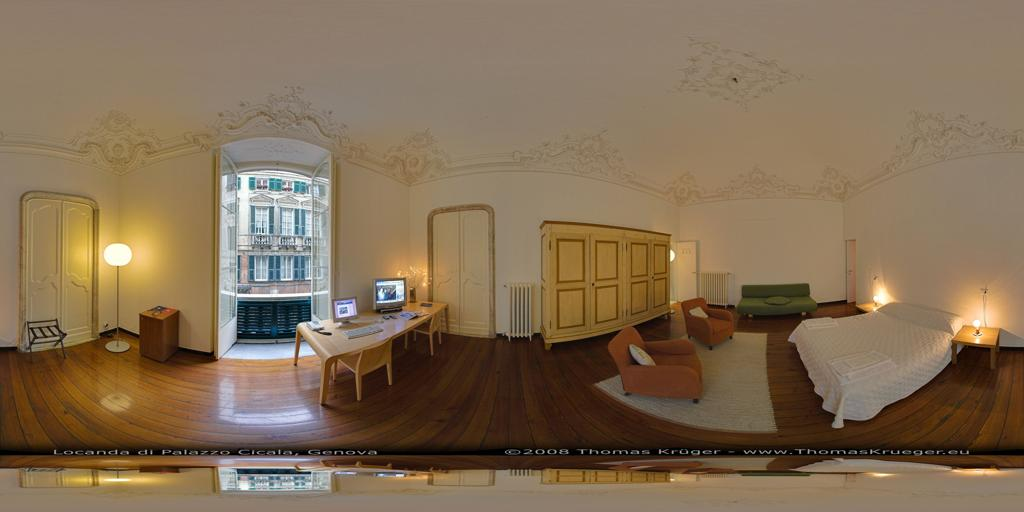
Referred object: Green sofa against the wall

Referred object: turn right to find the bed

Referred object: The CRT monitor on the wooden desk next to the open window.